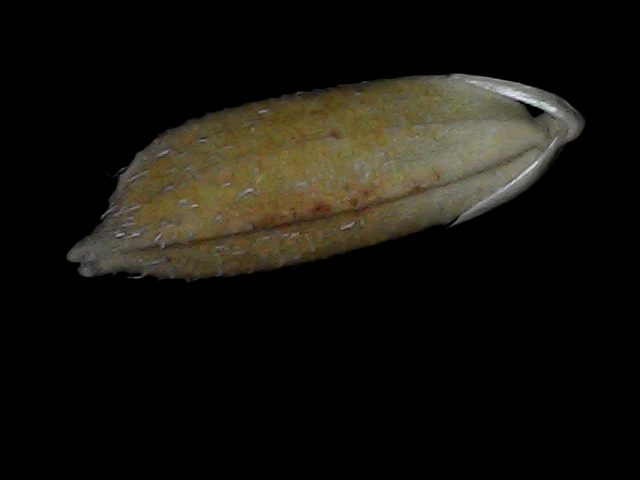
Rice variety: Bd93